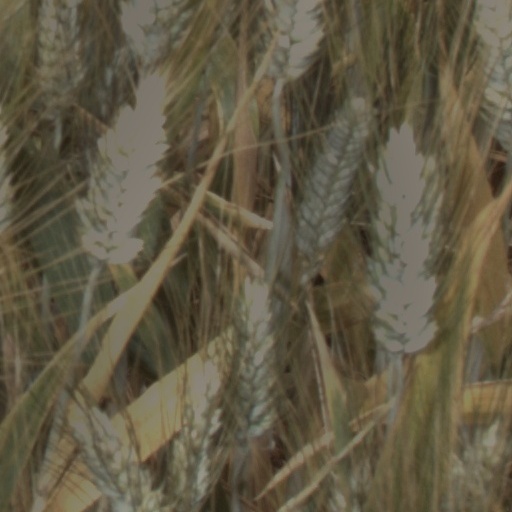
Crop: wheat